MATH domain

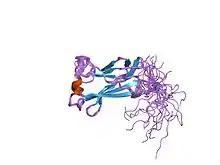
solution structure of n-terminal domain of speckle-type poz protein

The MATH domain, in molecular biology, is a binding domain that was defined originally by a region of homology between otherwise functionally unrelated domains, the intracellular TRAF-C domains of TRAF proteins and a C-terminal region of extracellular meprins A and B.